Island (Huxley novel)

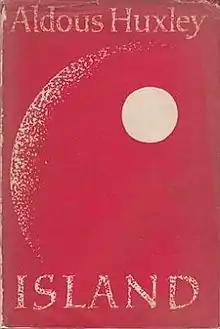
First edition (UK)

Island is a 1962 utopian manifesto and novel by English writer Aldous Huxley, the author's final work before his death in 1963. Although it has a plot, the plot largely serves to further conceptual explorations rather than setting up and resolving conventional narrative tension.